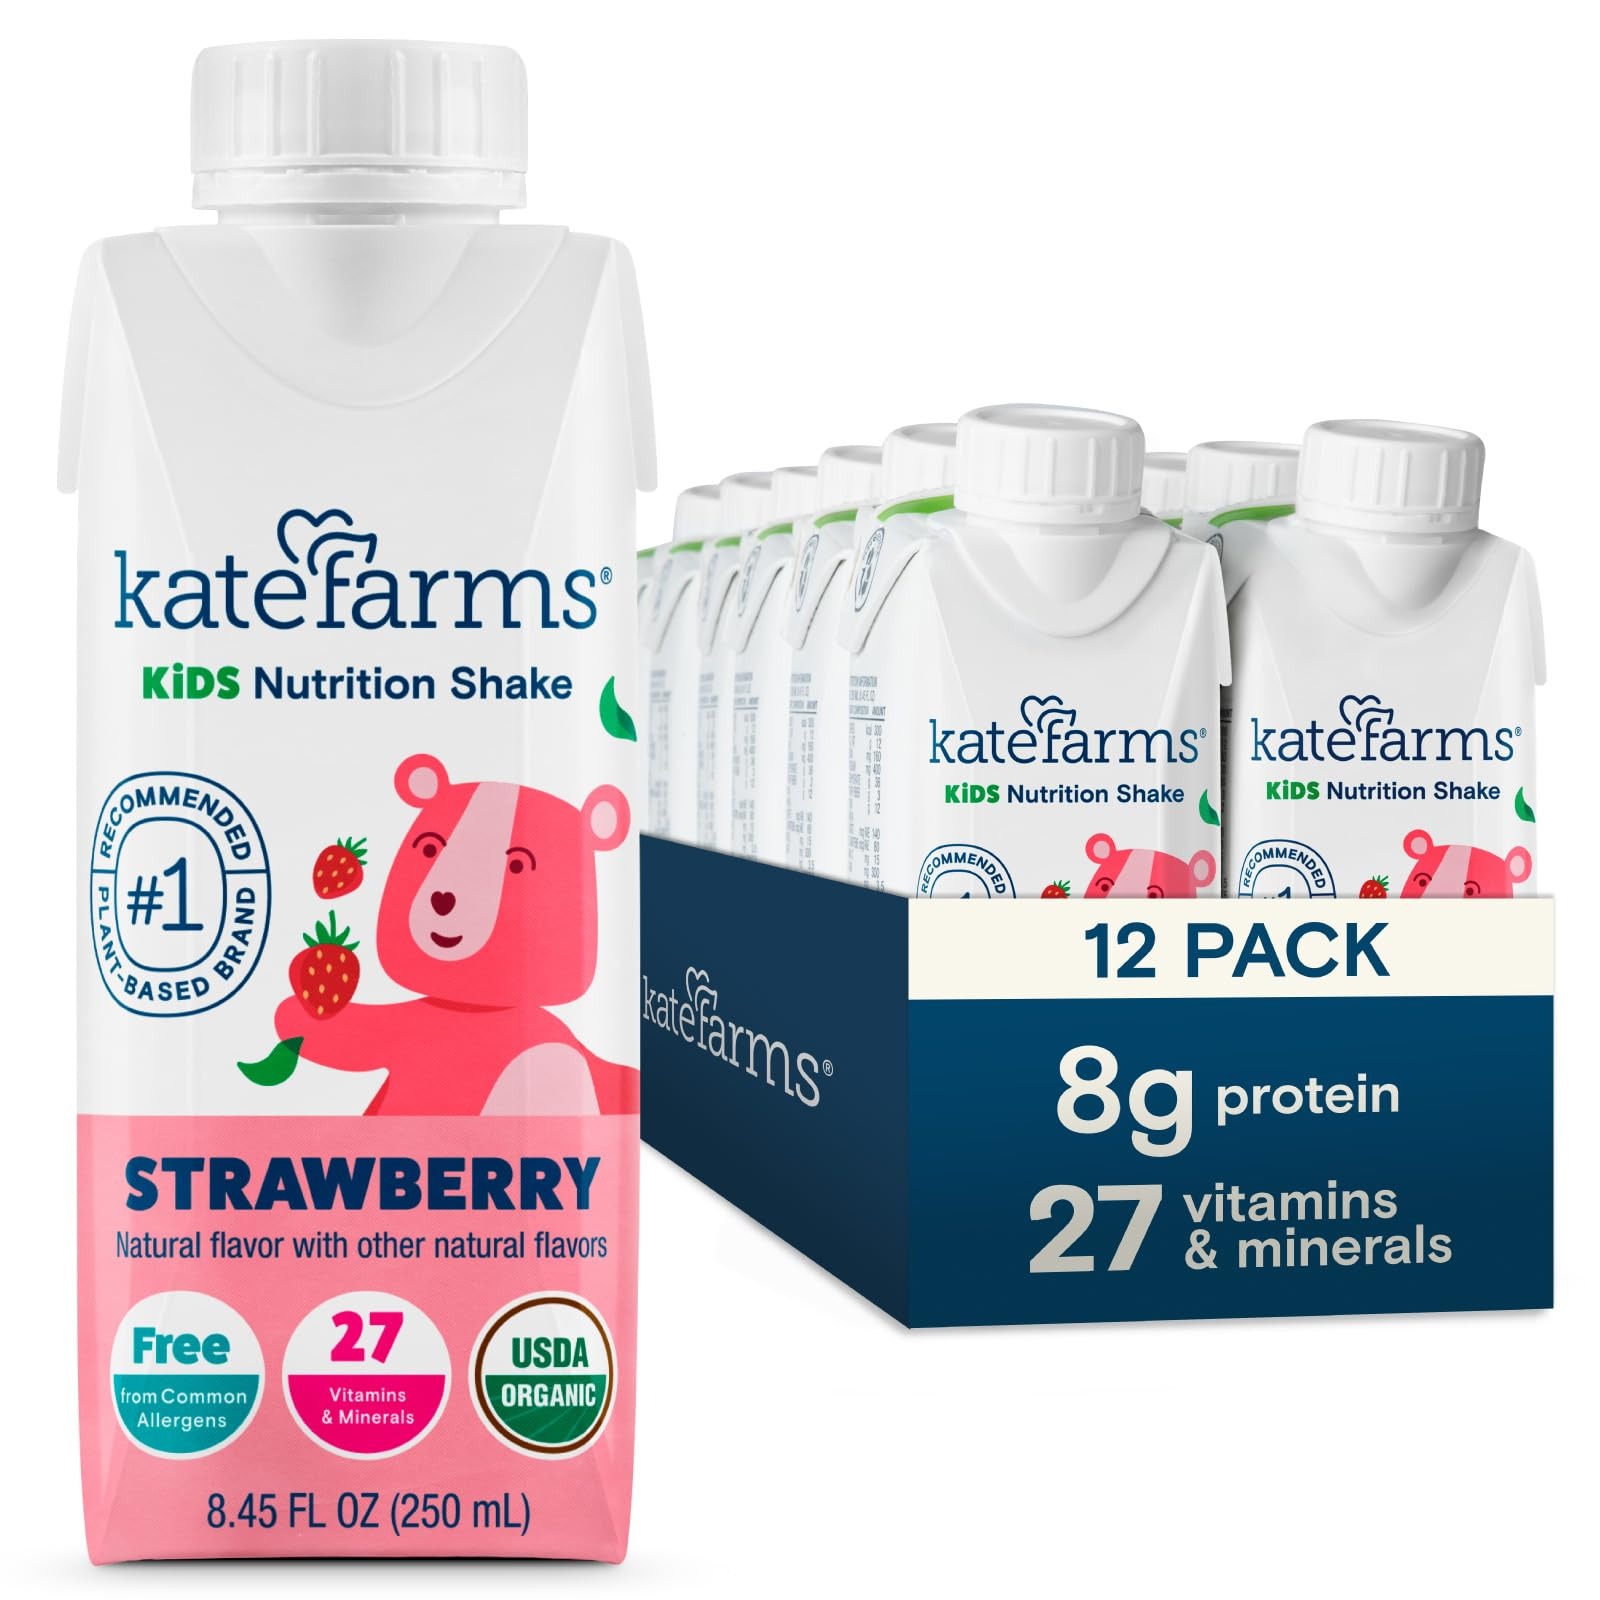
Item Name: KATE FARMS Organic Kids Nutrition Shake,Strawberry, 8g of protein, 27 Vitamins and Minerals, Meal Replacement Drink, Protein Shake, Gluten Free, Non-GMO, 8.45 Fl oz (Pack of 12)
Bullet Point 1: A Flavor Kids Love! Plant-based, USDA organic ingredients make this is a tasty shake kids want to drink! No artificial flavors or sweeteners and only 9 grams of sugar per carton.
Bullet Point 2: Nutrition for meeting milestones. With 8g of easily digested, USDA organic pea protein and 300 calories in each shake can boost weight gain and healthy growth in kids ages 1 to 13 years.
Bullet Point 3: Designed with your child in mind- a great option to support picky eaters who need additional calories to meet milestones. Also great as the base to your child’s favorite smoothie.
Bullet Point 4: Our Kate Farms shakes provide vegan, plant-based protein for healthy meals or supplement snacks.
Value: 101.4
Unit: Fl Oz

Price: 42.5